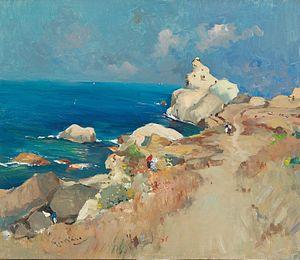
Giuseppe Casciaro, né le 9 mars 1861 à Ortelle et mort le 25 octobre 1941 à Naples, est un peintre italien paysagiste.